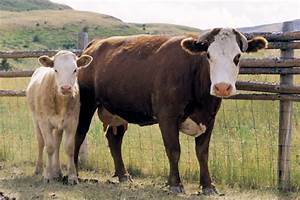
Label: cow